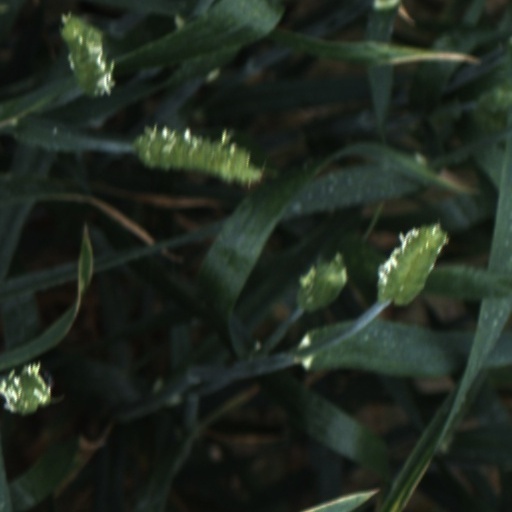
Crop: wheat